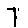
Label: 7